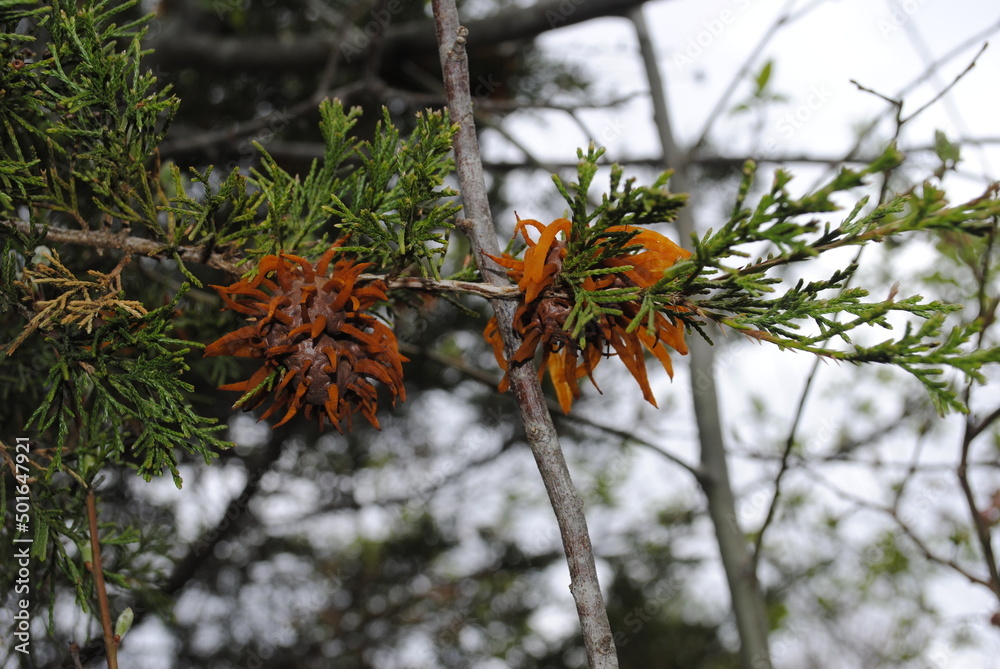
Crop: apple
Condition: rust